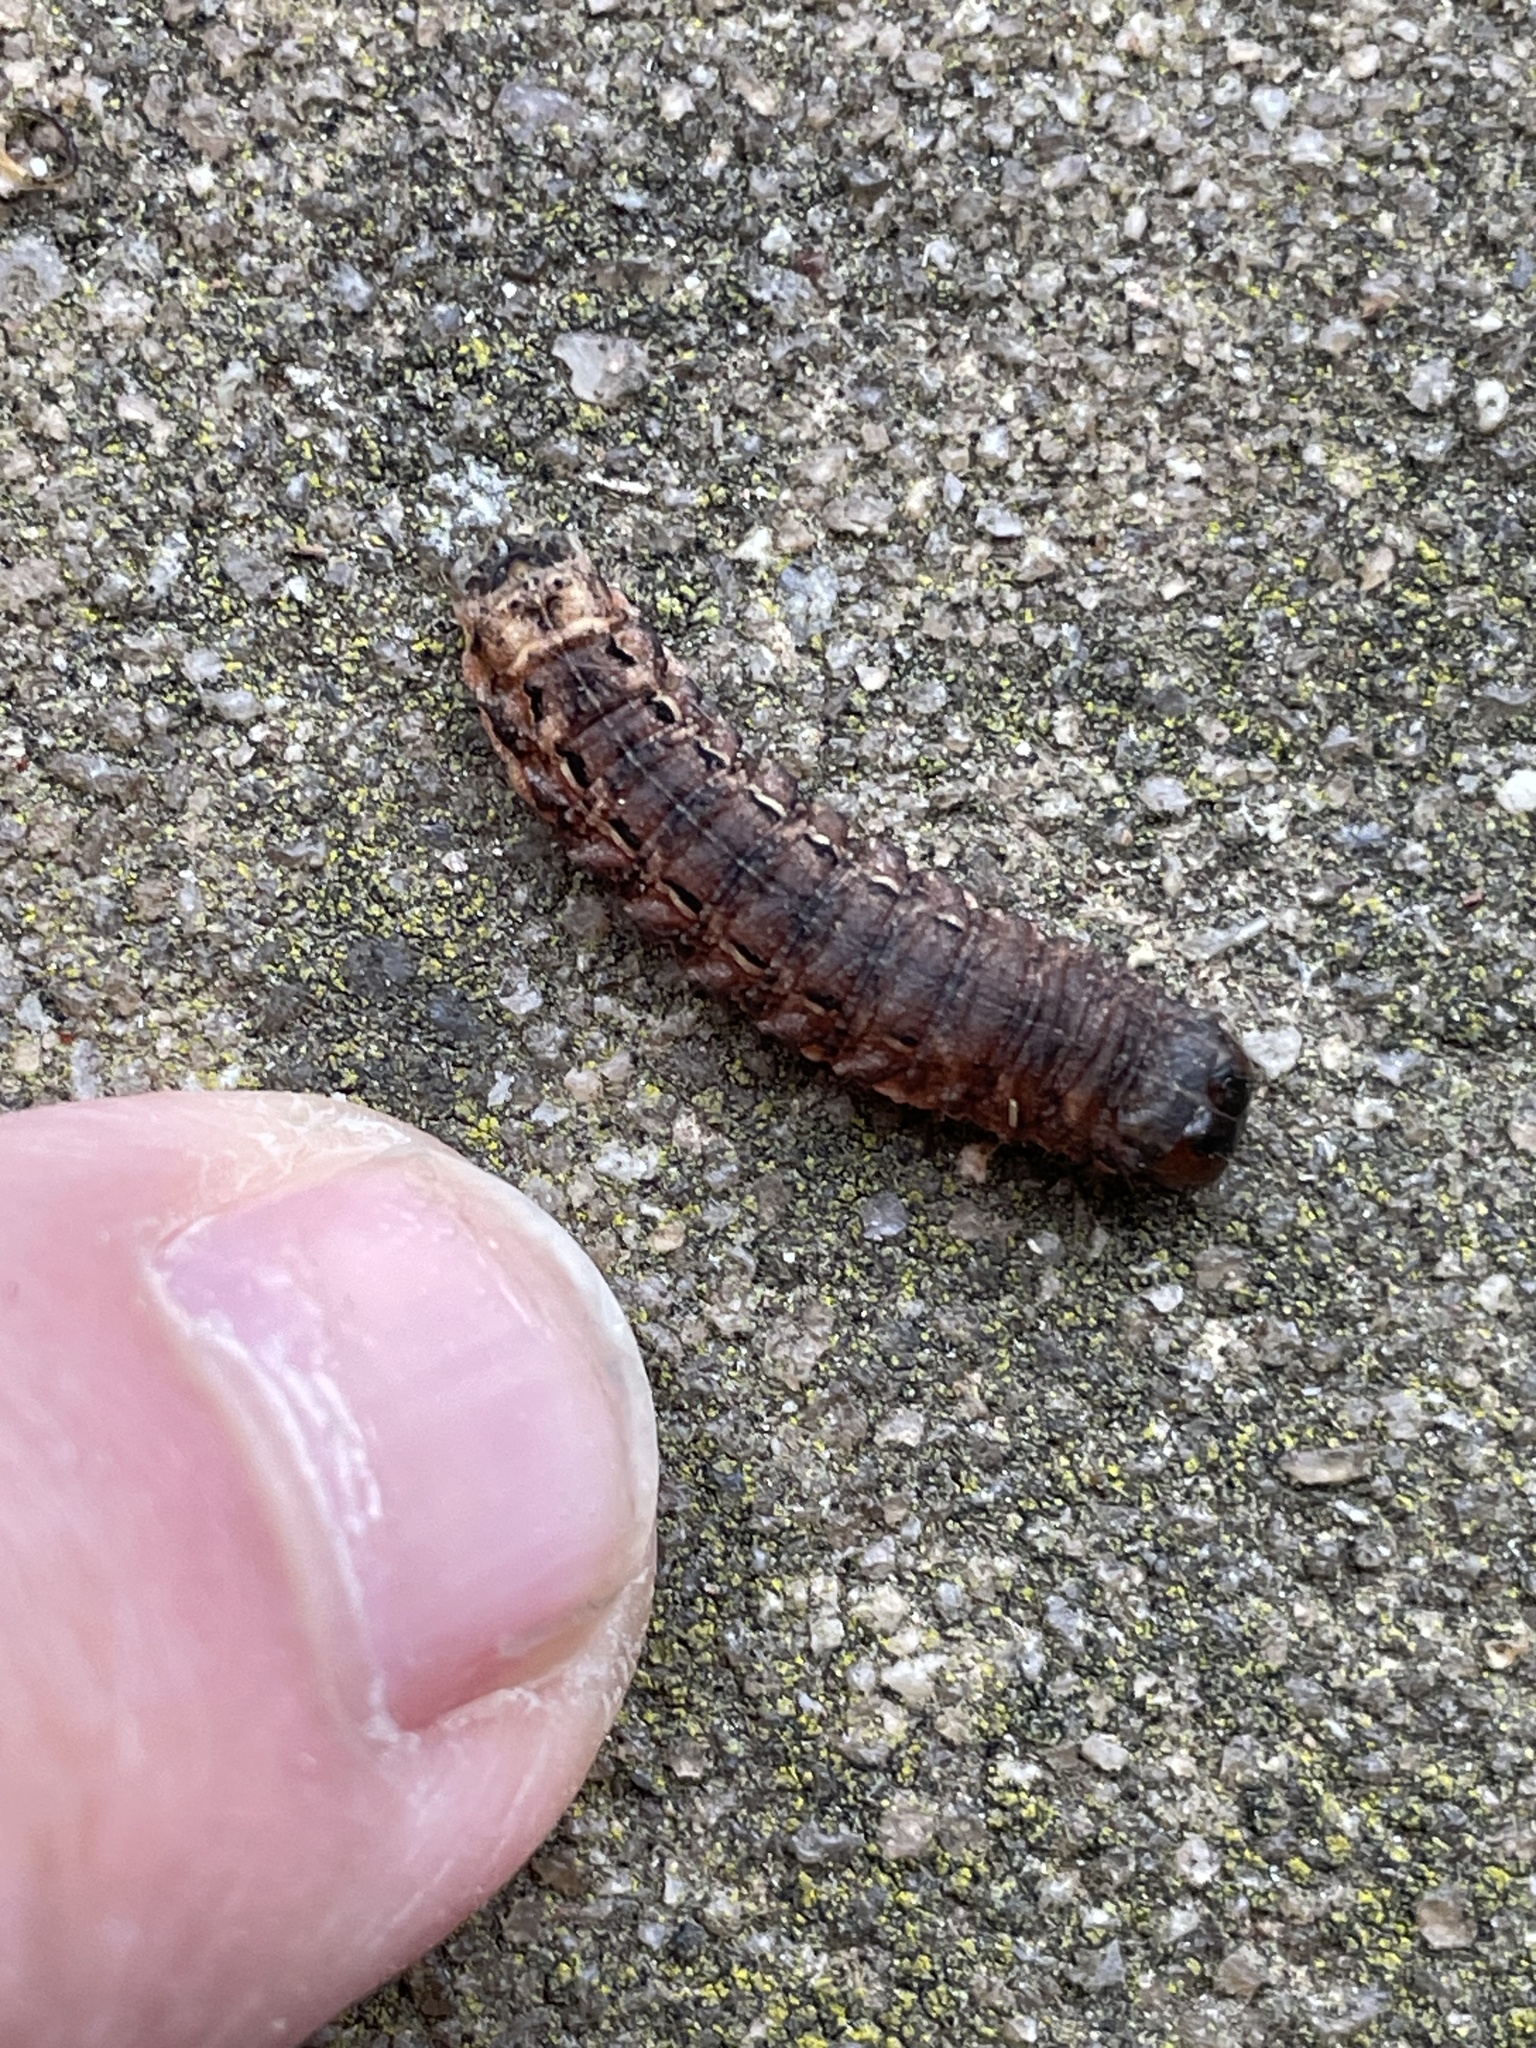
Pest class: cutworms